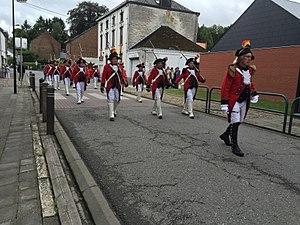
Marche Saint-Roch de Ham-sur-Heure le dimanche 21 août 2016
La Marche Saint-Roch est une marche folklorique de l'Entre-Sambre-et-Meuse se déroulant tous les ans le dimanche qui suit le 15 août dans le village de Ham-sur-Heure, dans le Hainaut en Belgique.